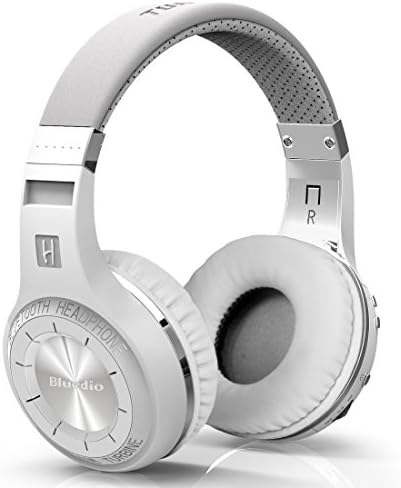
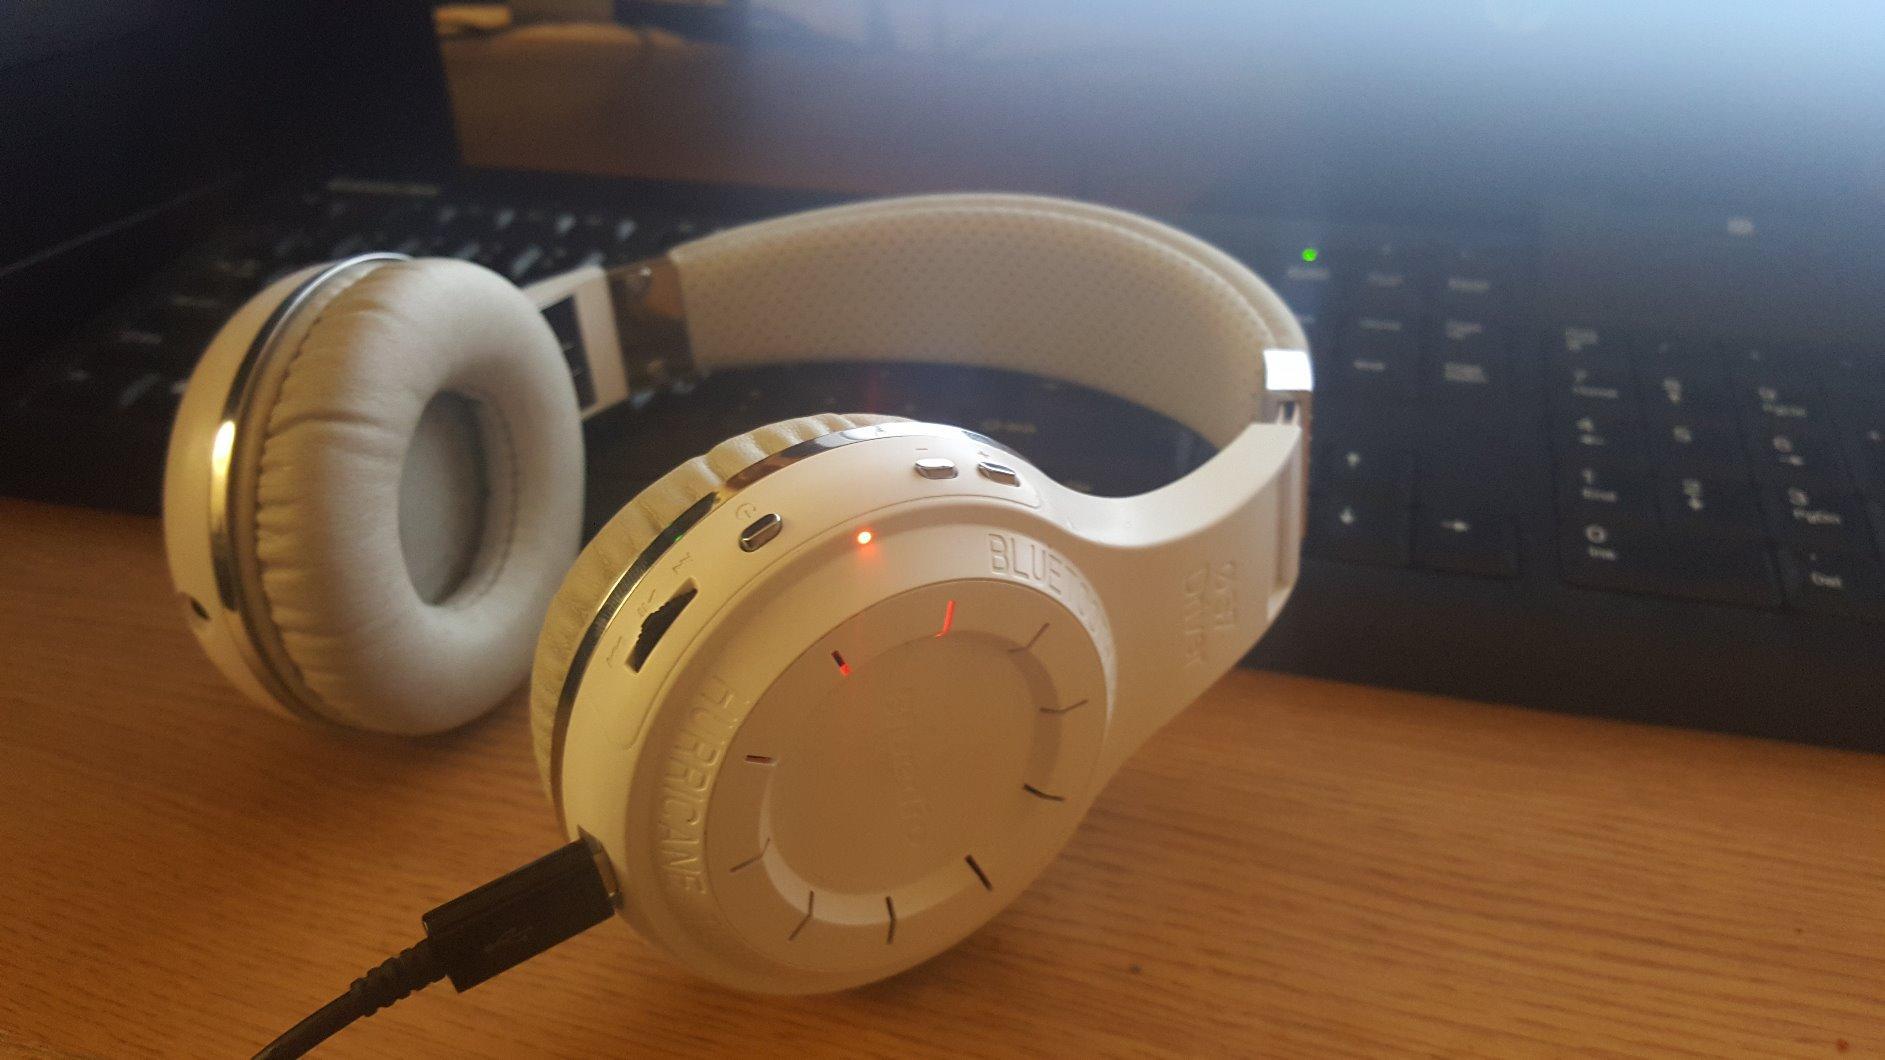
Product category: headphones
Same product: yes